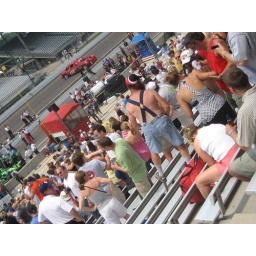
Note: Very cute boy (temporarily) in grey t-shirt and Vince Vaughn lookalike 3 rows ahead.